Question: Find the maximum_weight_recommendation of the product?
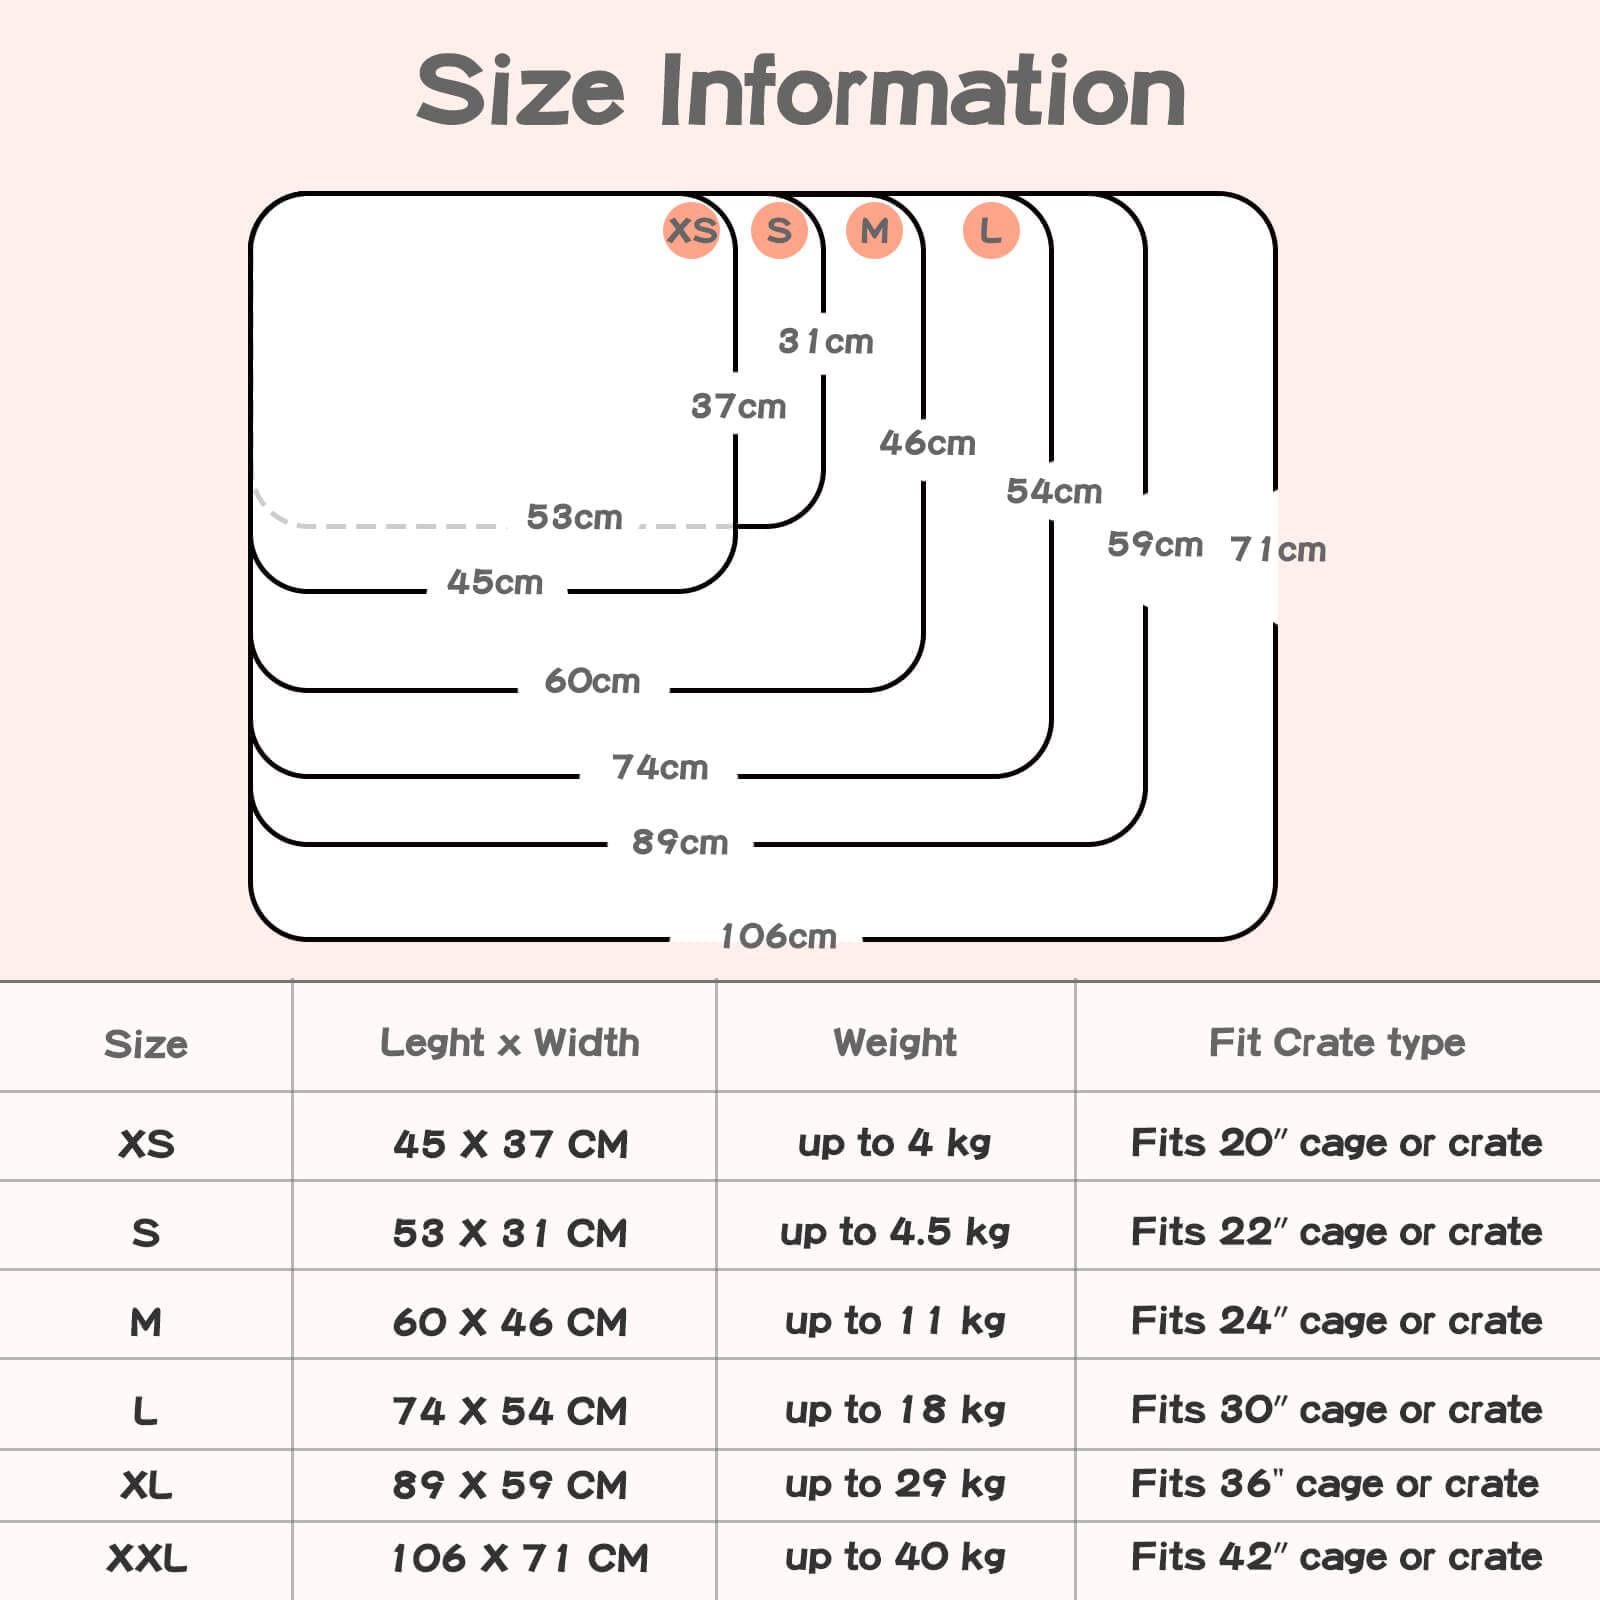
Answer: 18 kilogram